Trinity Episcopal Church (Mobile, Alabama)

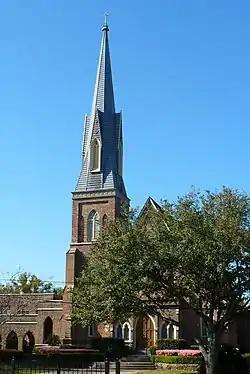
Trinity Episcopal Church in 2008.

Trinity Episcopal Church is a historic church in Mobile, Alabama, United States. It was the first large Gothic Revival church built in Alabama. The building was designed by architects Frank Wills and Henry Dudley.